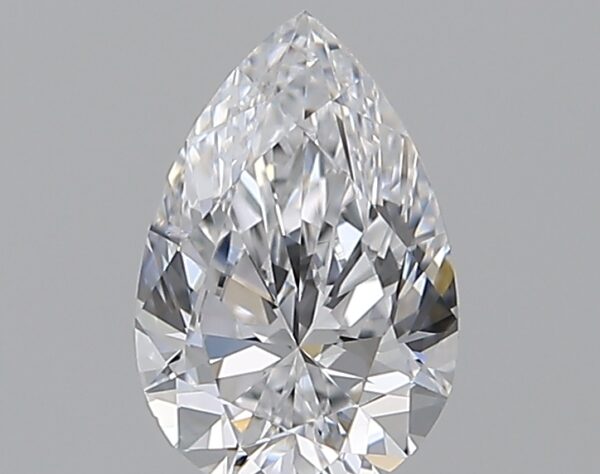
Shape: pear
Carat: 0.5
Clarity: VS1
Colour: D
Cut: EX
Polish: EX
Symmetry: VG
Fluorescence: N
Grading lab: GIA
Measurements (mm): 6.81 x 4.48 x 2.74